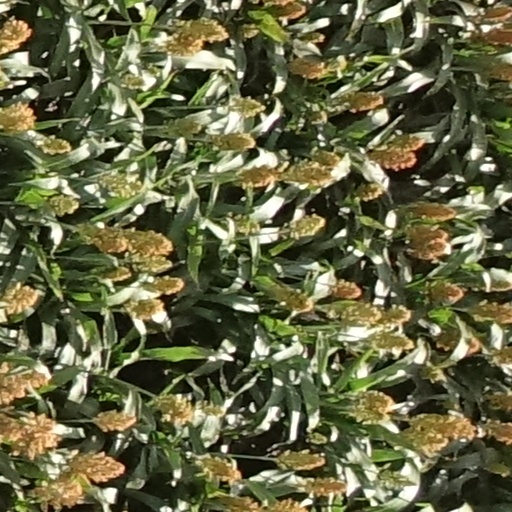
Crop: sorghum